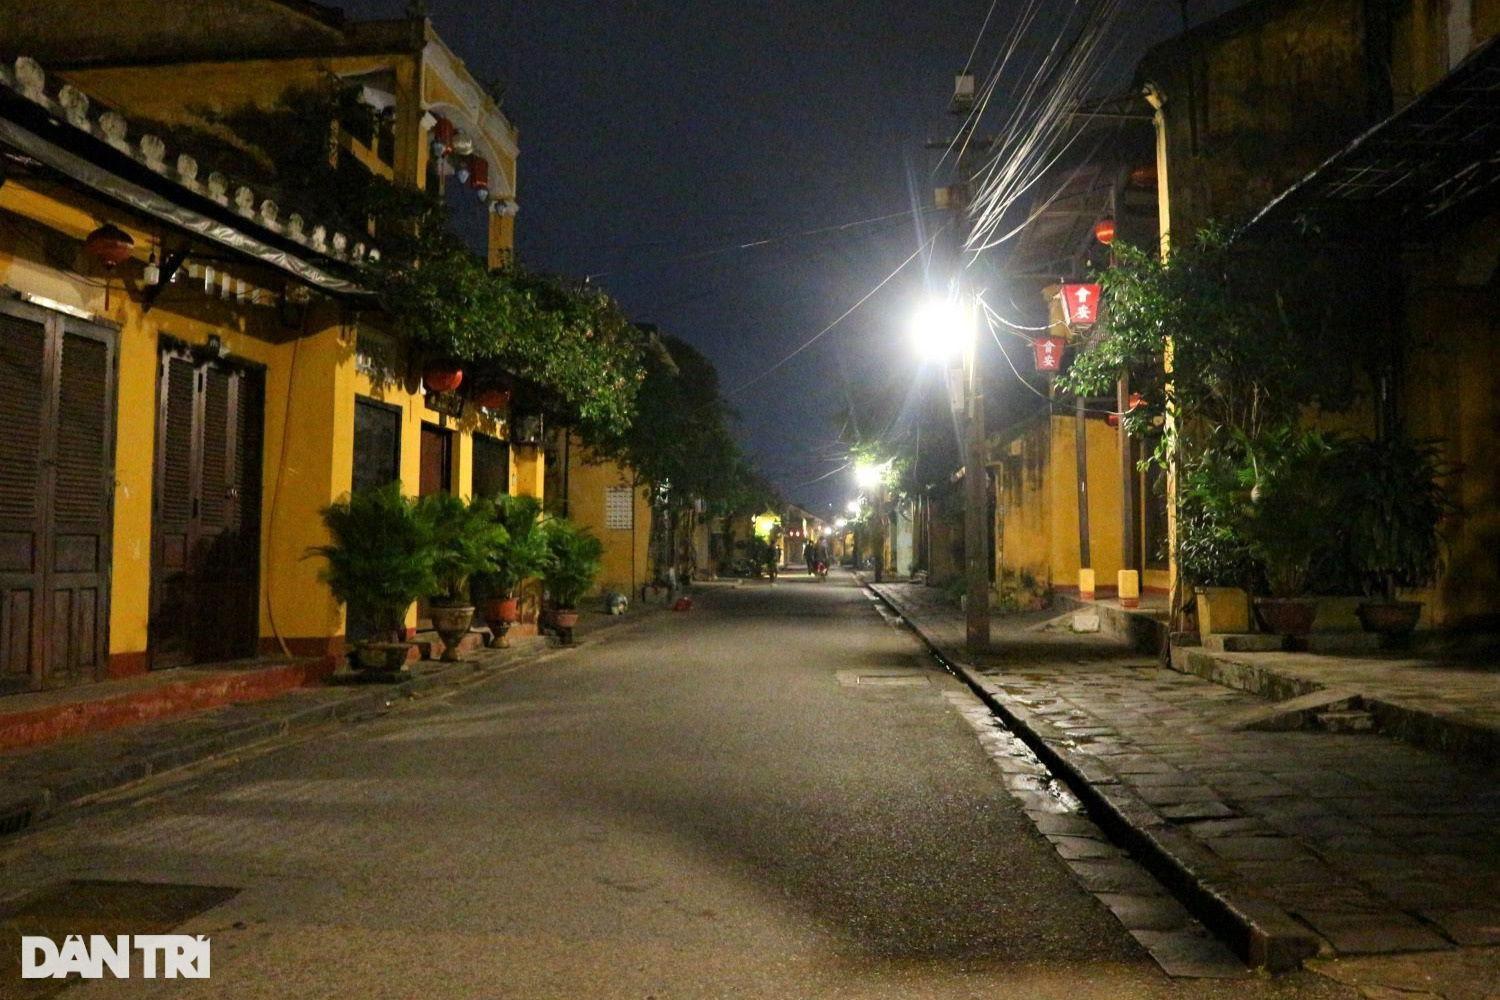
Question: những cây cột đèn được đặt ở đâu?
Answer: trên dãy vỉa hè bên phải